Dodge Charger

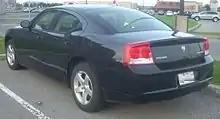
2009–2010 Charger

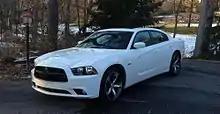
2014 Dodge Charger SXT Plus - 100th Anniversary Edition

After a twenty-year absence, Dodge reintroduced the Charger in 2005 for the 2006 model year as a Chrysler LX platform-based four-door sedan. Although the 1999 Charger concept car featured four doors, it shared little else with the 2006 production model.